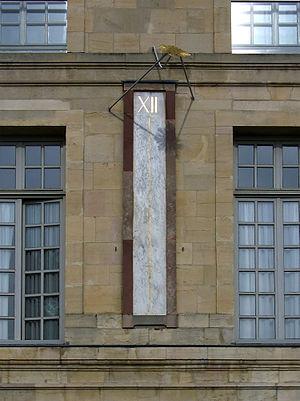
Méridienne montrant le midi vrai ou midi solaire (au lieu du midi officiel) sur la façade du Palais des ducs de Bourgogne à Dijon.